Describe the emotion expressed in this image:  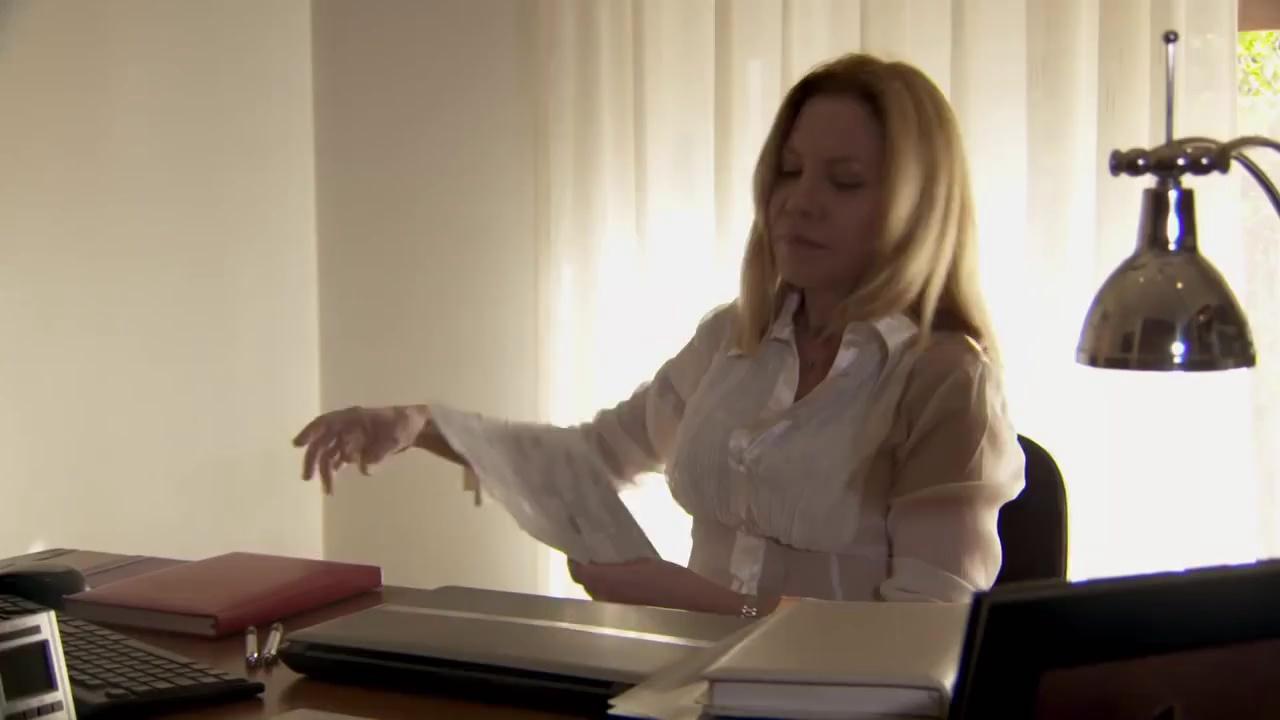
This person displays Pain, valence and arousal with low intensity.